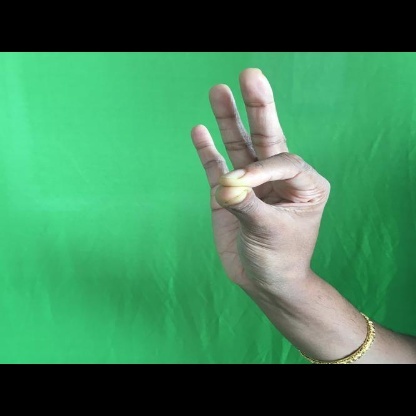
Mudra: Hamsasyam